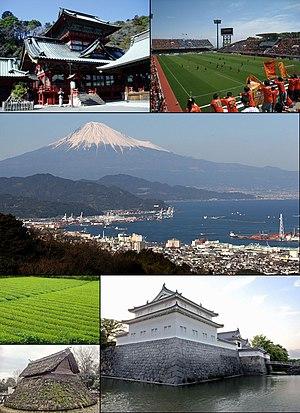
Shizuoka est une ville japonaise, capitale de la préfecture de Shizuoka. Elle a le statut de ville désignée par ordonnance gouvernementale.